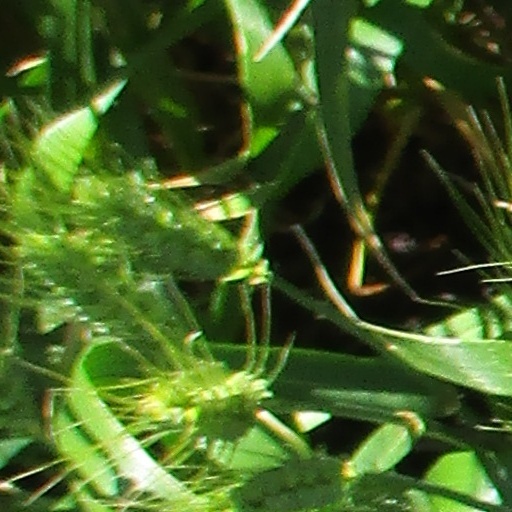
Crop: wheat